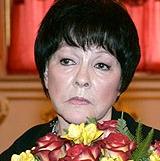
Age: 67